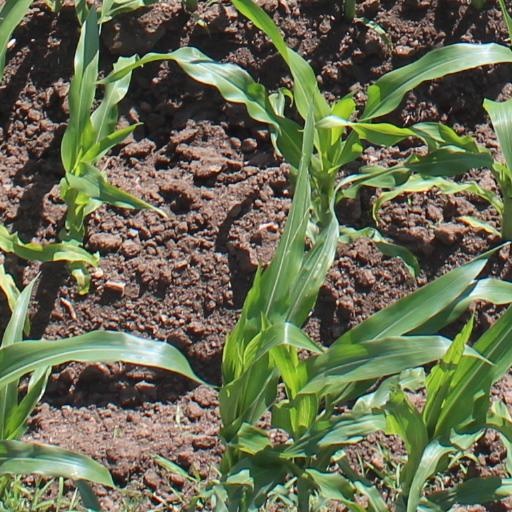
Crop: maize; corn